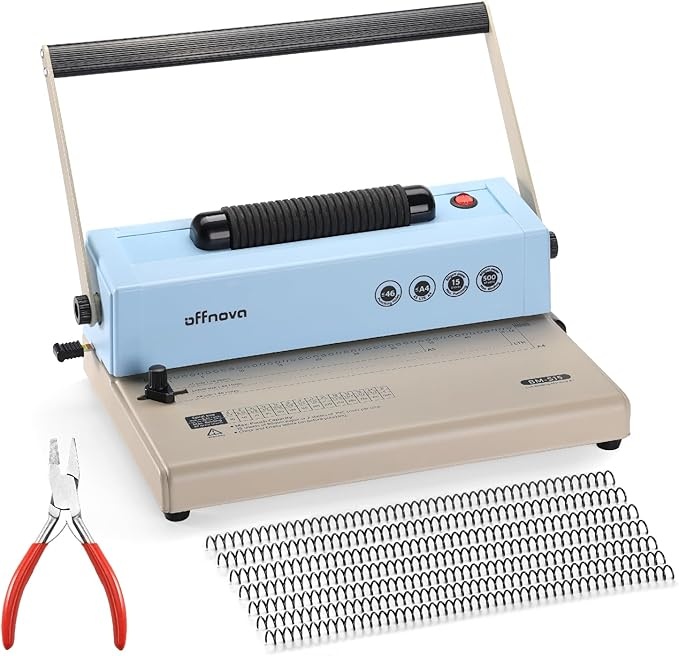
OFFNOVA Spiral Binding Machine, Spiral Coil Binder with Electric Coil Inserter, Easy to Punch Handle, Adjustable Side Margin, for Letter/A4/A5, Includes 100pcs 5/16" Plastic Coils & Crimper Plier
About This Electric Coil Binding – OFFNOVA spiral binding machine features an electric coil inserter that effortlessly winds and unwinds coils, saving time and effort. Need to update your documents? Easily remove and replace pages for flexible, personalized binding—perfect for office reports, school projects, and professional presentations. Dual-Arm Punching – Designed with an ergonomic dual-arm handle, this book binder reduces punching effort while increasing efficiency. Punch up to 15 sheets (80g ≤ 20lb) at once and bind up to 500 sheets, making it a game-changer for manuals, brochures, and business proposals. Precision Punching Control – The adjustable side and edge guide in this binding machine spiral coil binder ensures accurate punching for Letter (44 holes), A4 (46 holes), and A5 (34 holes) paper sizes. Customize margins from 2.5mm to 6.5mm for professional-quality planners, notebooks, and reports. Pre-Assembled & Durable – Unlike other binding machines, this coil binding machine arrives fully assembled for immediate use. The precision-engineered cutting blades ensure smooth, clean punching, while the sturdy metal base and durable ABS shell provide long-lasting stability and reliability. Complete Binding Kit – This book binding kit includes 100 pcs of 5/16" (8mm) spiral binding coils, a coil crimper plier, and an oil-absorbent paper. Use the oil-absorbing sheet before first use to prevent stains and keep documents clean. No extra purchases needed—everything is included. Effortless Operation – Designed for effortless use, this spiral binder follows a simple align-punch-bind process, making it ideal for DIY planners, notebooks, business proposals, and training manuals. Whether for home, school, or office, achieve a polished, professional finish in minutes.
Brand: OFFNOVA
Category: Office Supplies > Filing & Organization > Binding Supplies > Binding Machines > Electric Binding Machines